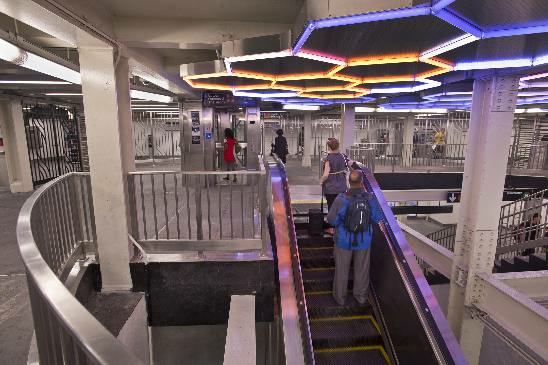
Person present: Yes